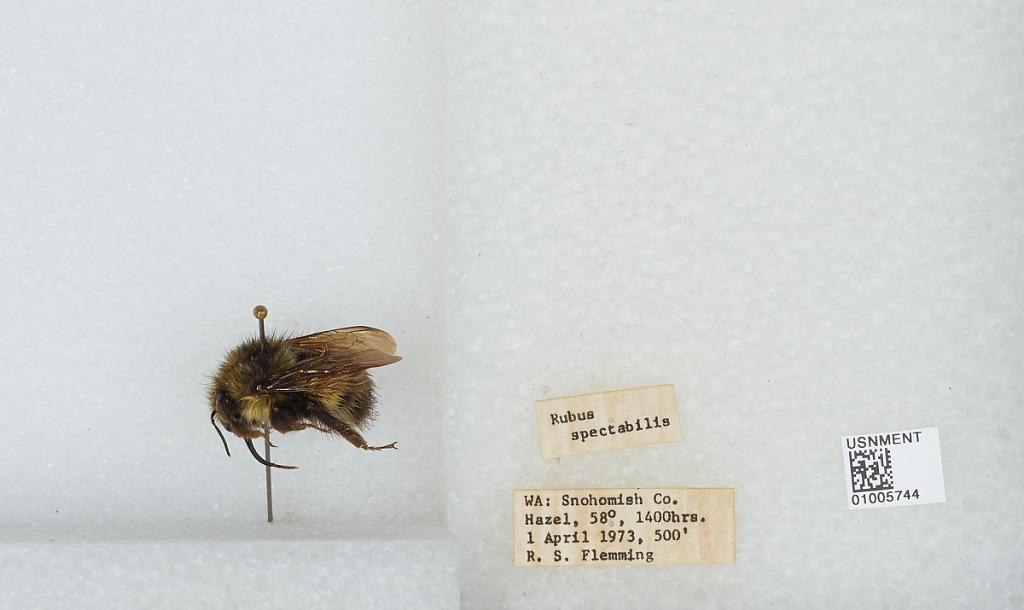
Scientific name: Bombus (Pyrobombus) flavifrons Cresson
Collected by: R. Flemming
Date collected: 1973-4-1
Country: United States
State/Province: Washington
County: Snohomish
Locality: Hazel
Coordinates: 48.2772, -121.809